John T. Hayward

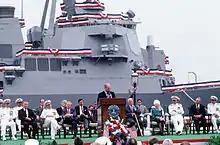
Hayward (left) and other dignitaries including Secretary of Defense Dick Cheney (at podium), and Admiral Arleigh Burke (third from right) attend the commissioning ceremony for the destroyer in 1991

Hayward assumed command of the Naval Ordnance Laboratory at White Oak, Maryland, in June 1954. He was the first naval aviator to do so, all the previous commanders having been naval ordnance officers. Under his guidance, the Naval Ordnance Laboratory developed the Mark 52 naval mine, an air-delivered weapon with acoustic, magnetic and pressure sensors. Hayward encountered some resistance with this project, as mine warfare was a neglected field in the Navy. The Naval Ordnance Laboratory also developed the Mark 90 nuclear bomb, a nuclear depth charge, which was tested during Operation Wigwam in May 1955.